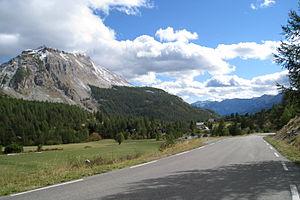
Le Var est un fleuve côtier du Sud-Est de la France se jetant dans la mer Méditerranée après avoir coulé dans les deux départements des Alpes-de-Haute-Provence et Alpes-Maritimes, dans la région Provence-Alpes-Côte d'Azur. Ce fleuve ne coule pas sur le territoire du département voisin auquel il a donné son nom. Jusqu'en 1800, environ, aucun pont ne franchissait ce fleuve ; il marquait ainsi la frontière entre la France et le royaume de Piémont-Sardaigne.